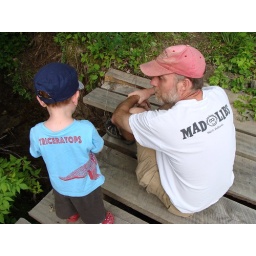
Throwing red stones in the stream